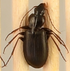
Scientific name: Calathus advena
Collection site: Rocky Mountains NEON (RMNP), plot RMNP_014